Indigenous peoples of the Philippines

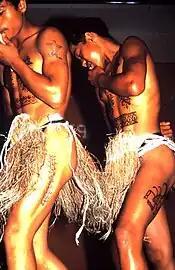
Traditional Kalinga dancers

Indigenous peoples in Northern Luzon are found mostly in the Cordillera Administrative Region, where various Igorot groups such as Bontoc, Ibaloi, Ifugao, Isneg, Kalinga, Kankanaey, Tinguian, Karao, and Kalanguya exist. Other indigenous groups living in the Cordillera's adjacent regions are the Gaddang of Nueva Vizcaya and Isabela; Ilongot of Nueva Vizcaya and Nueva Ecija, and Aurora; Isinay, primarily of Nueva Vizcaya; Aeta of Zambales, Tarlac, Pampanga, Bataan, Nueva Ecija; and the Ivatan of Batanes. Many of these indigenous groups cover a wide spectrum in terms of their integration and acculturation with lowland Christian Filipinos. Native groups such as the Bukidnon in Mindanao, had intermarried with lowlanders for almost a century. Other groups such as the Kalinga in Luzon have remained isolated from lowland influence.